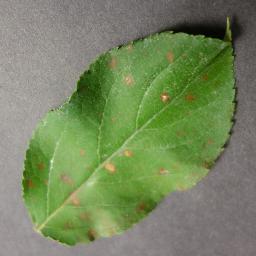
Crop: apple
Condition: cedar_rust